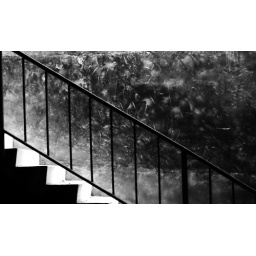
textured wall near town, below the council building